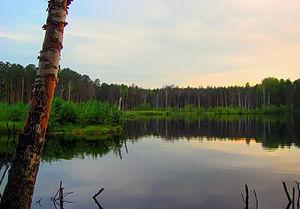
Toumbotino est un village de type urbain situé en Russie dans le raïon de Pavlovo dépendant de l'oblast de Nijni Novgorod. C'est le centre administratif de la municipalité villageoise de type urbain de Toumbotino. Sa population était de 6 855 habitants en 2017.